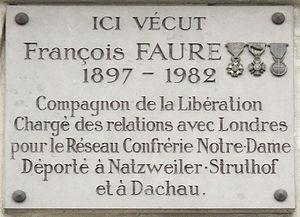
Plaque apposée au n° 167 du boulevard Saint-Germain, Paris 6e. «
François Faure, né le 21 février 1897 à Paris 6ᵉ et mort le 29 juin 1982 à Fleury-Mérogis, est un résistant français, compagnon de la Libération.
Le boulevard Saint-Germain est un boulevard de la rive gauche de Paris, ainsi nommé en l'honneur de l'évêque Germain de Paris, et en raison de la proximité de l'église Saint-Germain-des-Prés qui lui est dédiée.